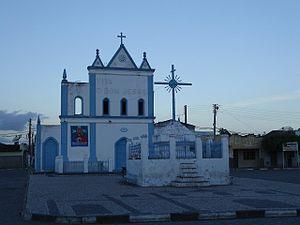
Crisópolis est une municipalité brésilienne de l'État de Bahia et la microrégion d'Alagoinhas.